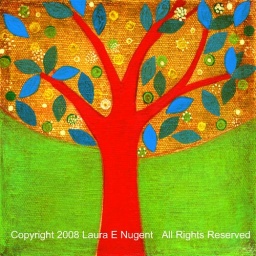
Laura Nugent, Tree #4, available in 8x8x1.5 mounted print, available with white and black edge. Ready to hang.